Gradius: The Interstellar Assault

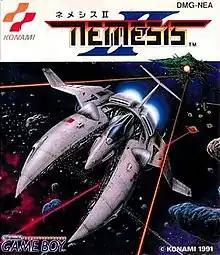
Japanese cover art

Gradius: The Interstellar Assault, released as Nemesis II: The Return of the Hero in Europe, and in Japan, is a 1991 horizontally scrolling shooter video game developed and published by Konami for the Game Boy. It is the second game in the "Gradius" series released for the console. The game was later ported to the "Konami GB Collection" series of Super Game Boy and Game Boy Color compilations; it can be found in the Japanese "Vol. 3" and the European "Vol. 4". Like "Gradius" before it, these versions were renamed Gradius II for the Japanese Vol. 3 and Gradius II: The Return of the Hero for the European Vol. 4. It was re-released on the Nintendo Classics service for the Nintendo Switch in May 2025.